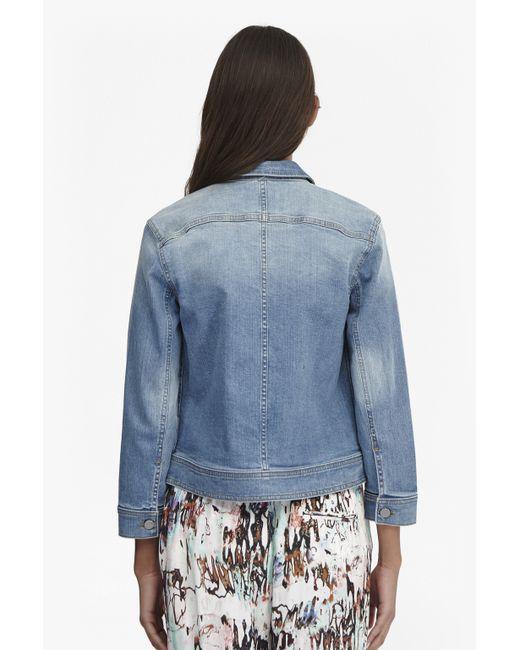
Blaue Leinenjacke für Freizeitkleidung